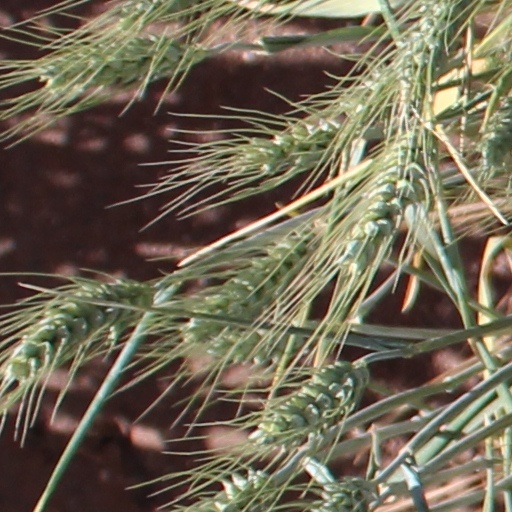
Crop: wheat